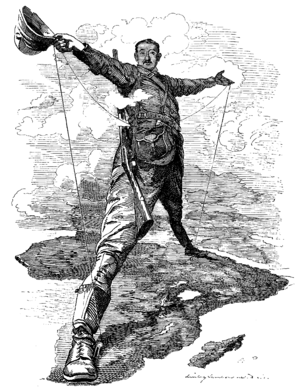
L'histoire du Malawi à la période préhistorique demeure encore relativement méconnue. On trouve au Malawi des restes du genre Homo parmi les plus anciens de la planète. La vague d'expansion bantoue atteint la zone au début de l'ère chrétienne. Une seconde vague bantoue arrive au XIIIᵉ siècle. Aux entités politiques bantoues succèdent l'exploration portugaise, l'établissement de comptoirs arabes puis la colonisation britannique sous forme de protectorat.
L’Empire britannique ou Empire colonial britannique était un ensemble territorial composé des dominions, colonies, protectorats, mandats et autres territoires gouvernés ou administrés par le Royaume-Uni. Il trouve son origine dans les comptoirs commerciaux puis les colonies outre-mer établis très progressivement par l'Angleterre, à partir de la fin du XVIᵉ siècle. Elle était la première puissance mondiale à son apogée en 1922, avec un quart de la population mondiale, soit environ 400 millions d'habitants et s'étendait sur 29,8 millions de km². En conséquence, son héritage dans les domaines de la politique, du droit, de la linguistique et de la culture n'est pas sans conséquence.
Le terme de monde occidental peut prêter à confusion car il recouvre des réalités différentes selon les époques et selon des considérations politiques, culturelles, idéologiques, religieuses ou philosophiques. Il est donc intéressant de l’étudier dans une perspective historique.
Cecil John Rhodes est un homme d'affaires et un homme politique britannique. Fondateur de la British South Africa Company et de la compagnie diamantaire De Beers, il est premier ministre de la colonie du Cap en Afrique du Sud de 1890 à 1896. Il est le créateur de la Bourse Rhodes.
L'administration de la Rhodésie par la British South Africa Company est consécutive à l'octoi, en 1889, par la reine Victoria, d'une charte à la British South Africa Company. La prise de possession des territoires commence par la colonne des pionniers qui s'installe dans le Mashonaland en 1890. Autorisée par la charte royale à acquérir, gouverner et développer la région située au nord de la république du Transvaal, la BSAC, dirigée par Cecil Rhodes, lève ses propres forces armées et s'attribue un gigantesque territoire par le biais de traités, de concessions et d'actions militaires. Elle vainc notamment la puissante armée ndébélé lors de la Première et Seconde Guerre ndébélé entre 1893 et 1897, et s'empare du royaume Mthwakazi gouverné par Mzilikazi. Au tournant du xixᵉ siècle la compagnie possède un vaste territoire enclavé, traversé par le fleuve Zambèze, appelé officiellement Rhodésie à partir de 1895, qu'elle gouverne jusqu'au début des années 1920.
L'histoire de la Colonie du Cap en Afrique du Sud commence en 1488 lorsque le navigateur portugais Bartolomeu Dias, atteint le Cap de Bonne-Espérance puis lorsqu'en 1497, Vasco de Gama le franchit pour trouver le chemin vers la route des Indes.
L’abolition de l'esclavage est, au Royaume-Uni, un processus particulièrement précoce qui trouve son aboutissement en 1833. Il s'explique notamment par l'émergence dès la fin du XVIIIᵉ siècle d'un puissant mouvement abolitionniste, notamment dans les milieux non conformistes. Ces sociétés visaient, dans un premier temps, à abolir uniquement la traite, en escomptant que son abandon entraînerait le dépérissement progressif et graduel du système esclavagiste fondé sur elle. La propagande très efficace diffusée par ces sociétés abolitionnistes rencontra un écho certain au sein de l'opinion publique britannique, écho concrétisé dans la production de pétitions spectaculaires comme les affectionnaient les milieux radicaux britanniques de cette époque. Ces pétitions étaient ensuite présentées au Parlement pour appuyer l'action de ceux de ses membres qui militaient pour l'abolition, tel William Wilberforce.
L'impérialisme est une stratégie doctrine politique de conquête, visant la formation d'un empire ou d'une domination et souvent justifiée, comme dans le cas des pays européens, par l'idée d'une mission civilisatrice. Pour John Atkinson Hobson, la nouveauté dans l'impérialisme de la fin du XIXᵉ siècle et du début du XXᵉ siècle, c'est qu'il n'est plus lié à l'idée d'un empire couvrant le monde connu, comme c'était le cas dans le cadre de la Pax Romana. Au contraire, à la suite de la montée du nationalisme au XIXᵉ siècle, cet impérialisme donne lieu à une lutte entre empires concurrents. Au niveau économique, l'impérialisme est alors de nature protectionniste et s'oppose au libre-échange. Par ailleurs, ses liens avec certaines formes de capitalisme monopolistique sont mis en avant par de nombreux auteurs marxistes. De nos jours, ce terme est employé de façon large pour désigner tout rapport de domination établi par une nation ou pays sur un ou plusieurs autres pays.